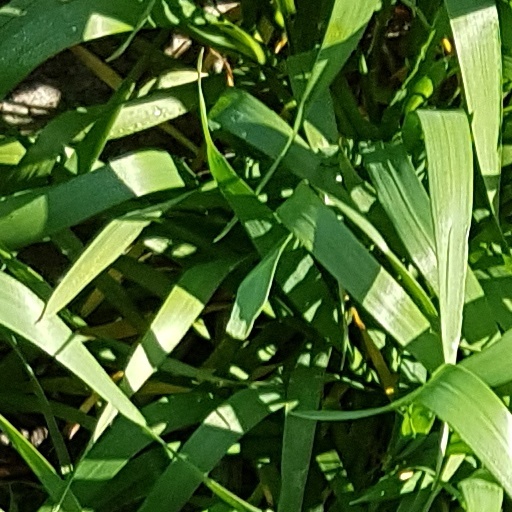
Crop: wheat